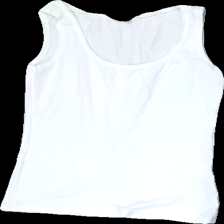
View: front
Type: Top
Category: Ladies
Brand: Not in the list
Brand text on label: ICHI
Colors: White
Material: 100% Cotton
Cut: Regular
Price range: 50-100
Recommended usage: Reuse
Description: white top